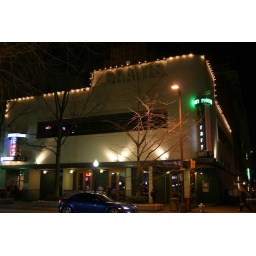
the library in the w.t. grant store building at night